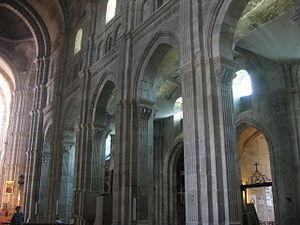
La cathédrale Saint-Lazare d'Autun est une cathédrale catholique située à Autun, dans le département français de Saône-et-Loire et la région Bourgogne-Franche-Comté.